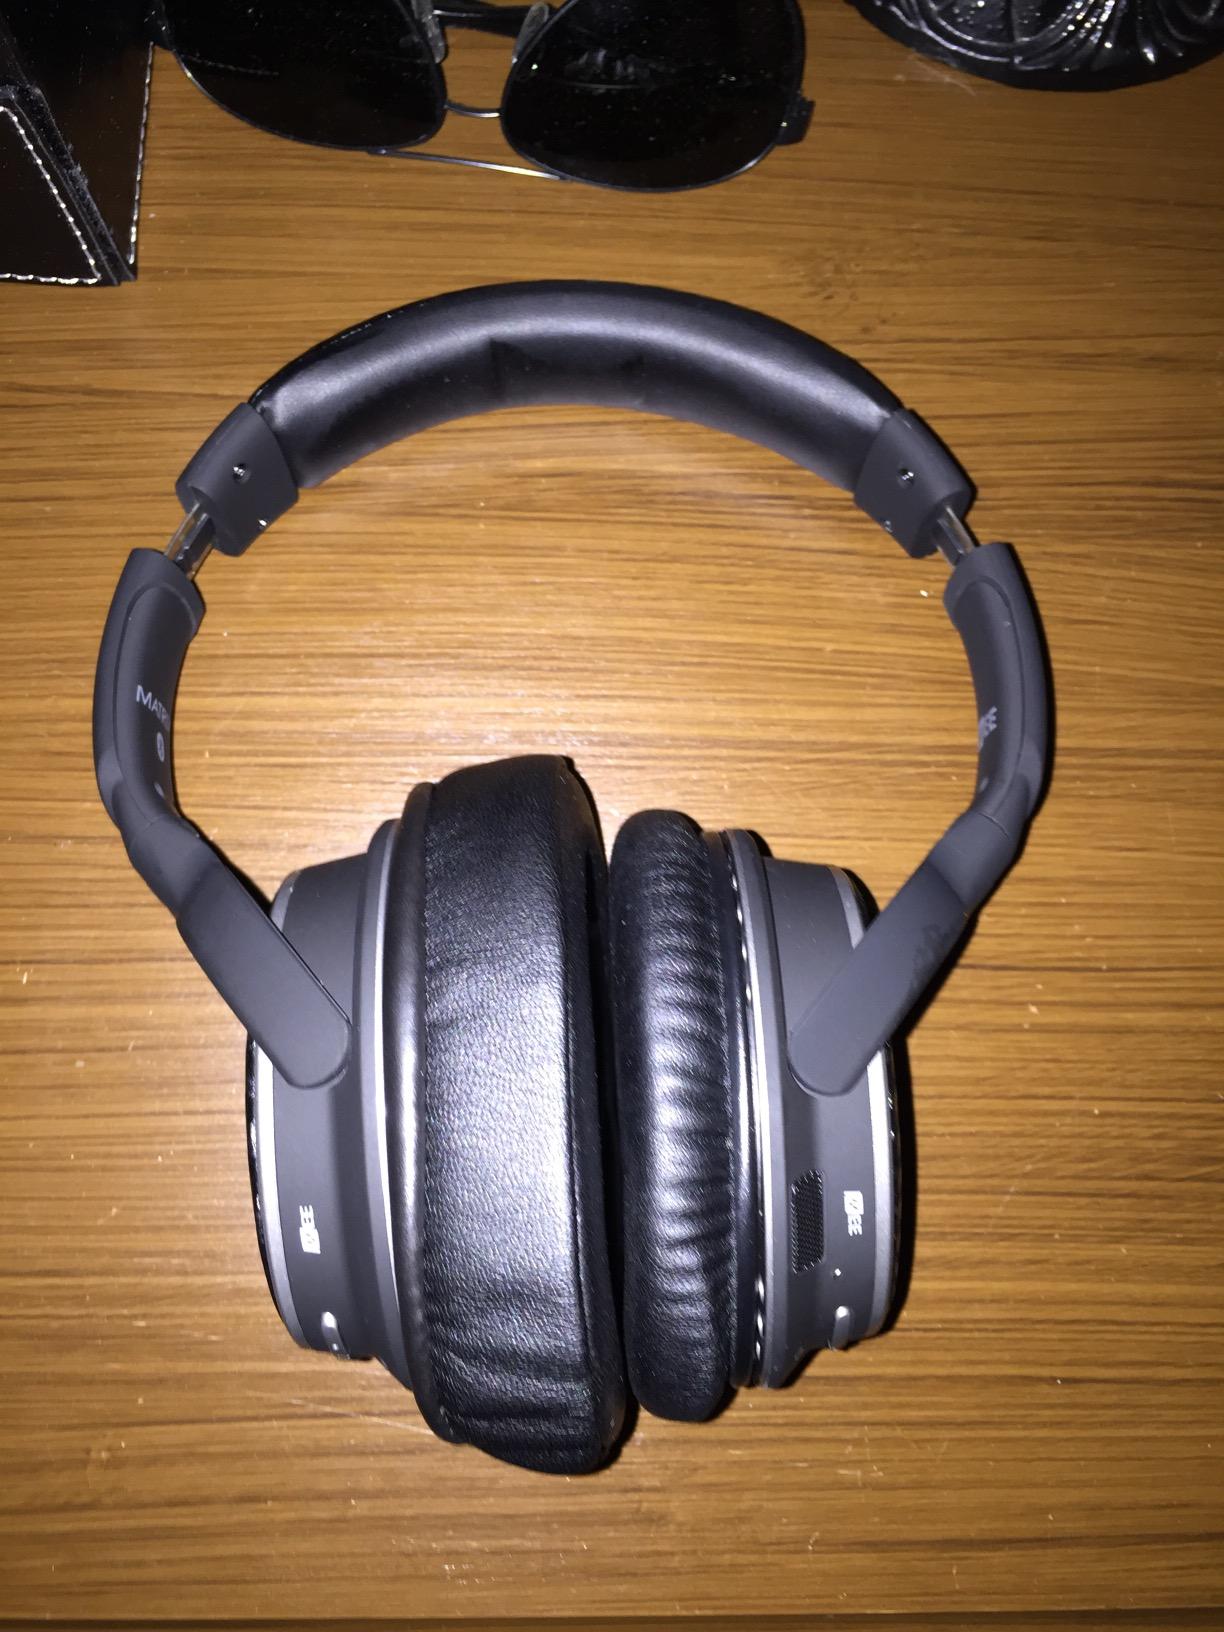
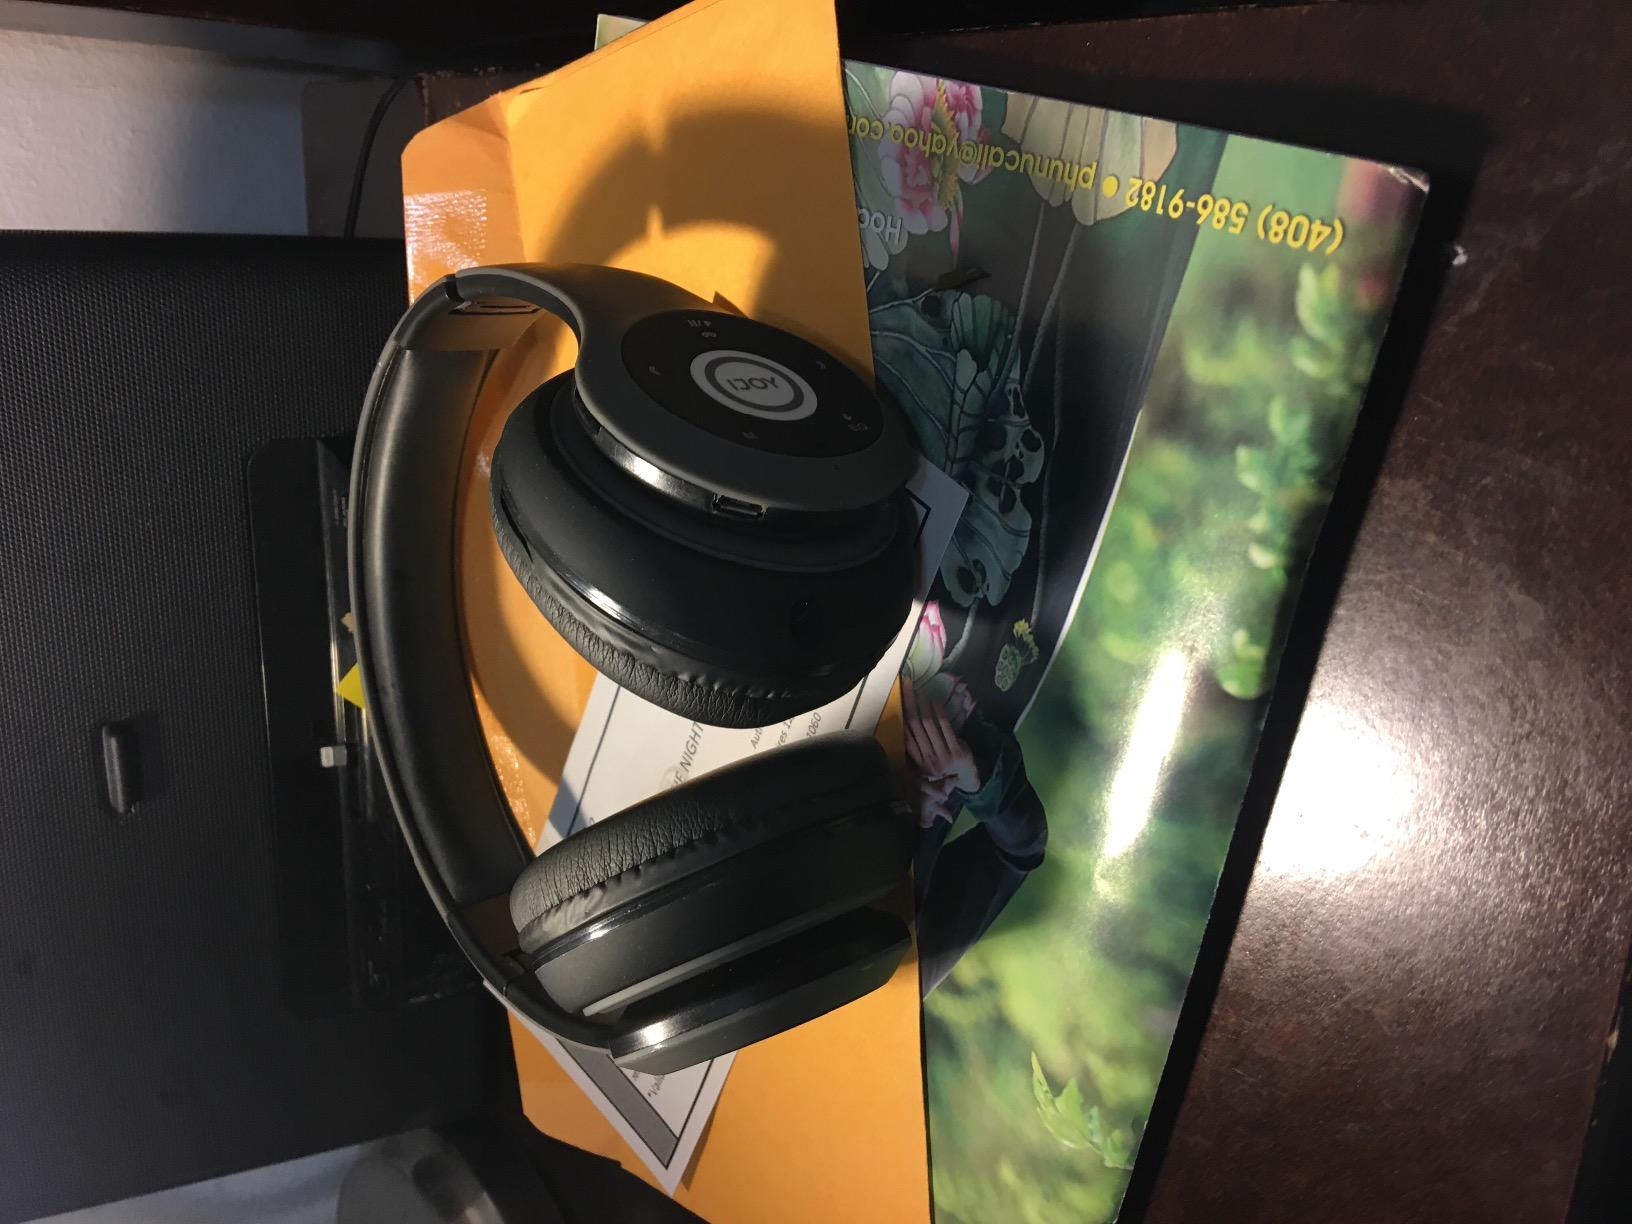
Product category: headphones
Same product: no